MSN TV

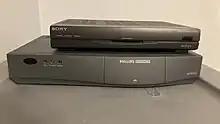
Both WebTV launch units (Philips MAT960 & Sony INT-W100)

WebTV was launched on September 18, 1996, within one year after its first round of financing, with WebTV set-top boxes in stores from Sony and Philips, and WebTV's online service running from servers in its tiny office, still based in the former BMW dealership.